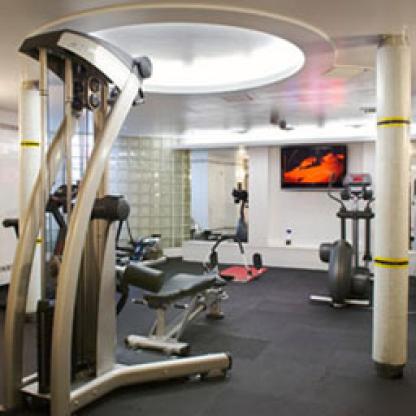
Scene: Indoor